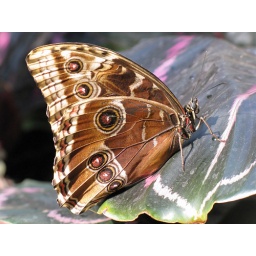
Morpho peleides. Butterflies in the glass house at Wisley RHS gardens